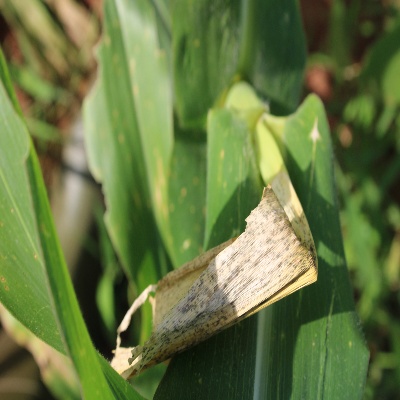
Crop: Maize
Condition: leaf blight